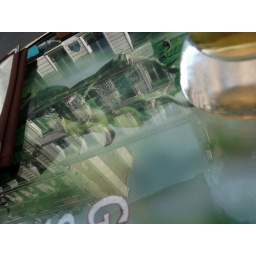
building in the table